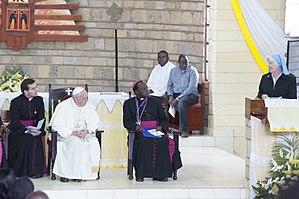
Le pape François à St. Joseph Kangemi lors de son voyage au Kenya en novembre 2015.